Breel Embolo

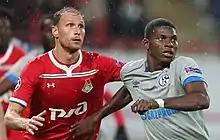
Embolo challenging with Benedikt Höwedes of Lokomotiv Moscow in October 2018

UEFA.com writer Steffen Potter praised Embolo as a complete striker: "He is powerful, technically strong and decisive. He has explosive pace and is a composed finisher." Fabian Frei, who was a midfielder for FC Basel at the same time with Embolo, complimented him as well, for keeping his feet on the ground.I think he is a sensation – playing like that aged 17. I like him as a person as much as I do as a player. His feet will stay on the ground – he won't be shooting from 50 metres to score the goal of the season. You can give him good advice and he is ready to take it without getting angry.